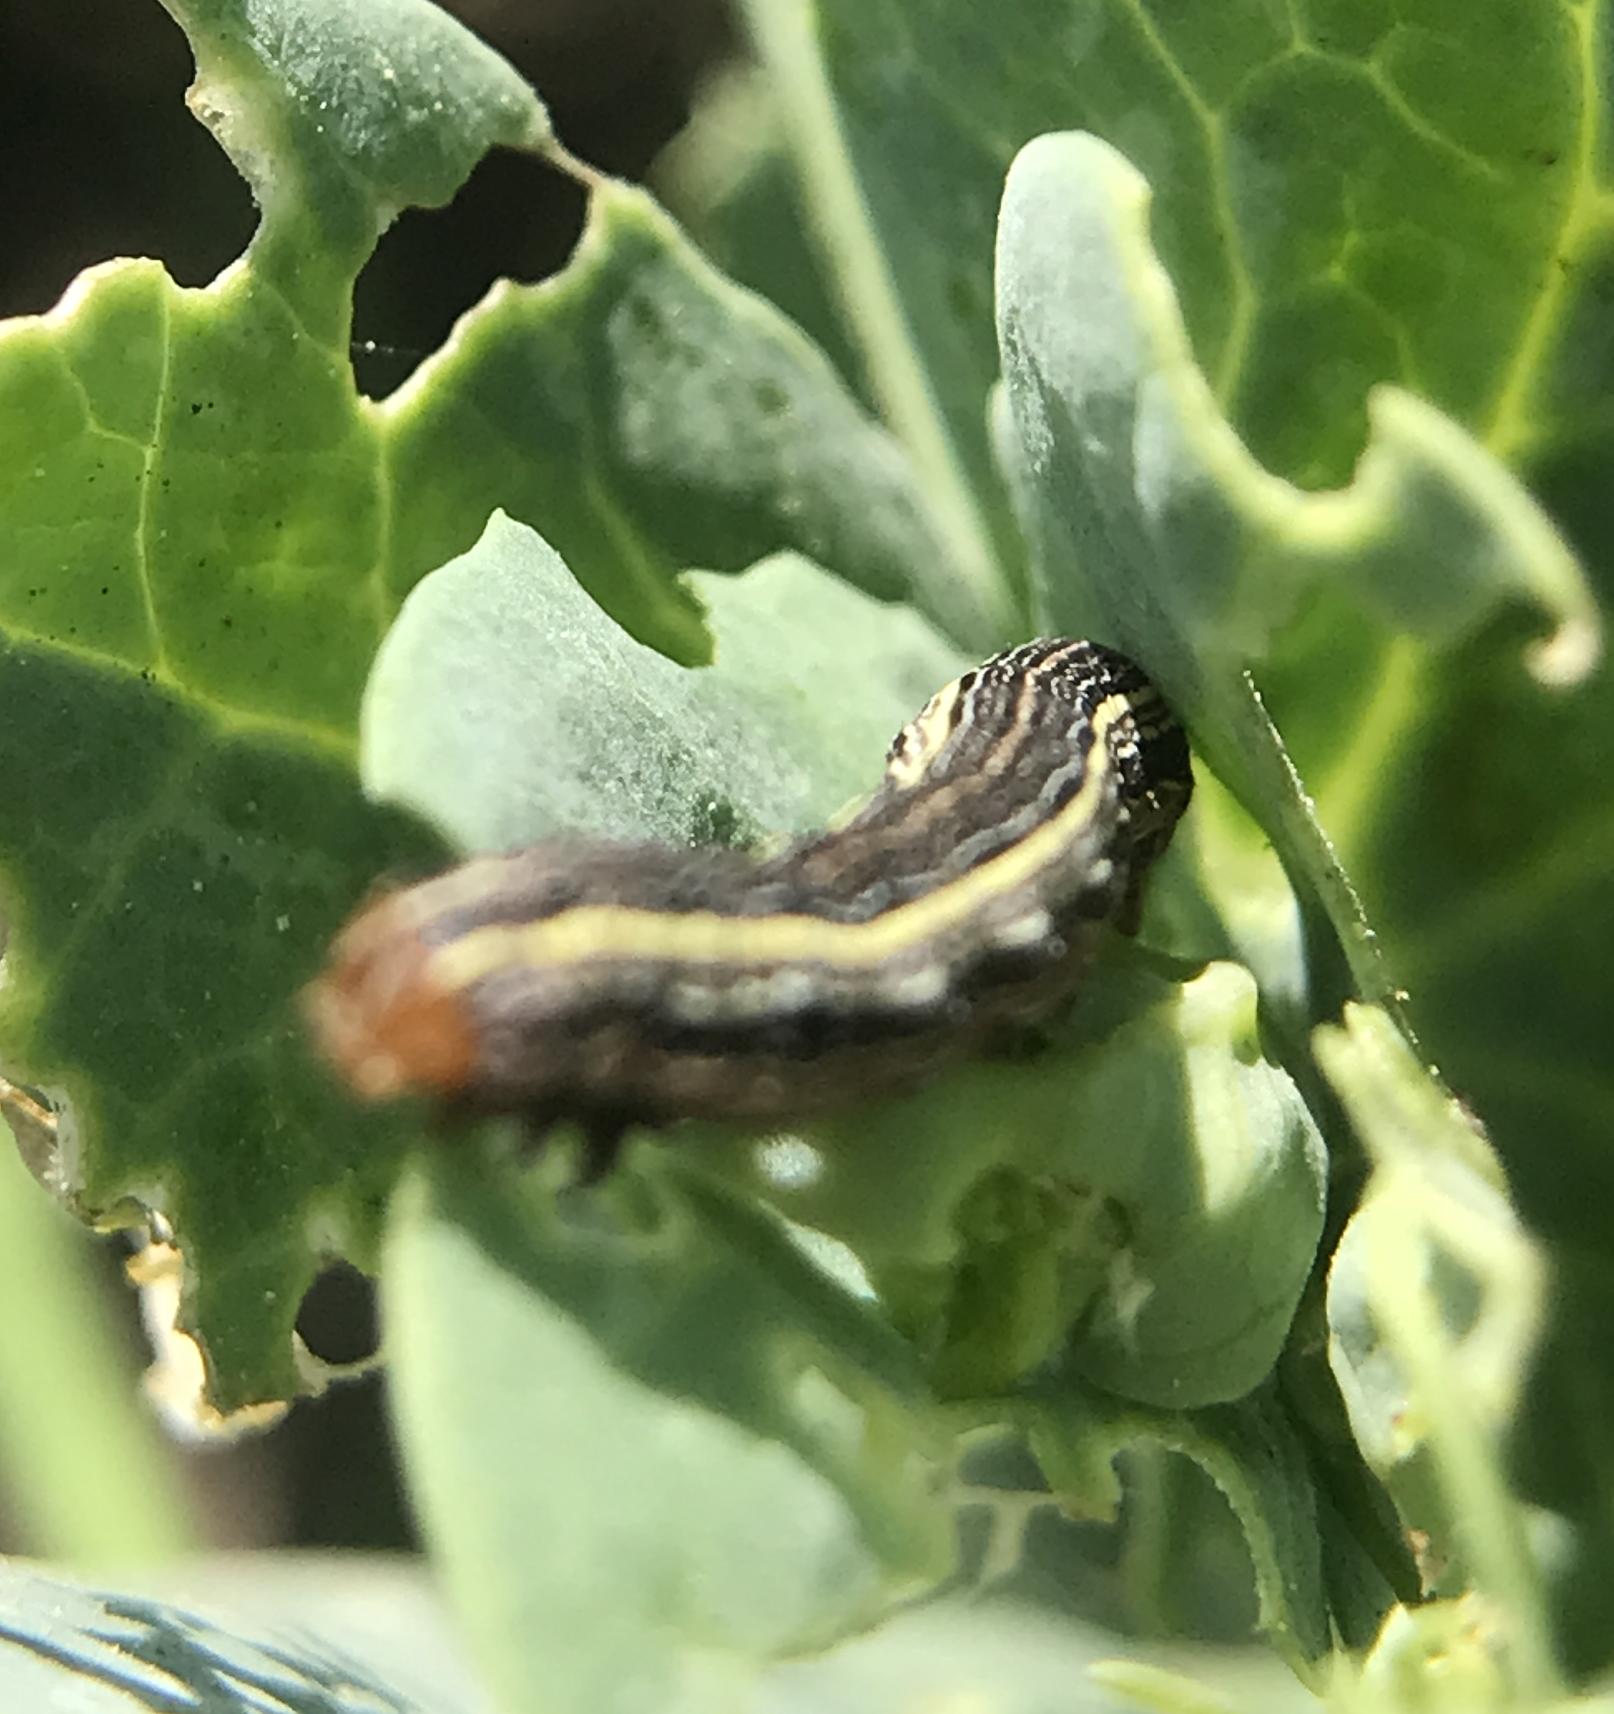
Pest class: occasional_pest